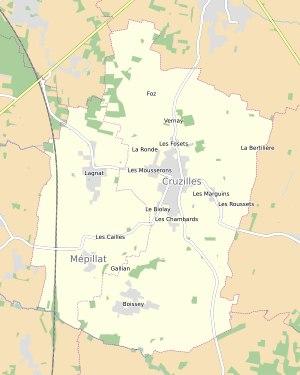
Cruzilles-lès-Mépillat est une commune française, située dans le département de l'Ain en région Auvergne-Rhône-Alpes.